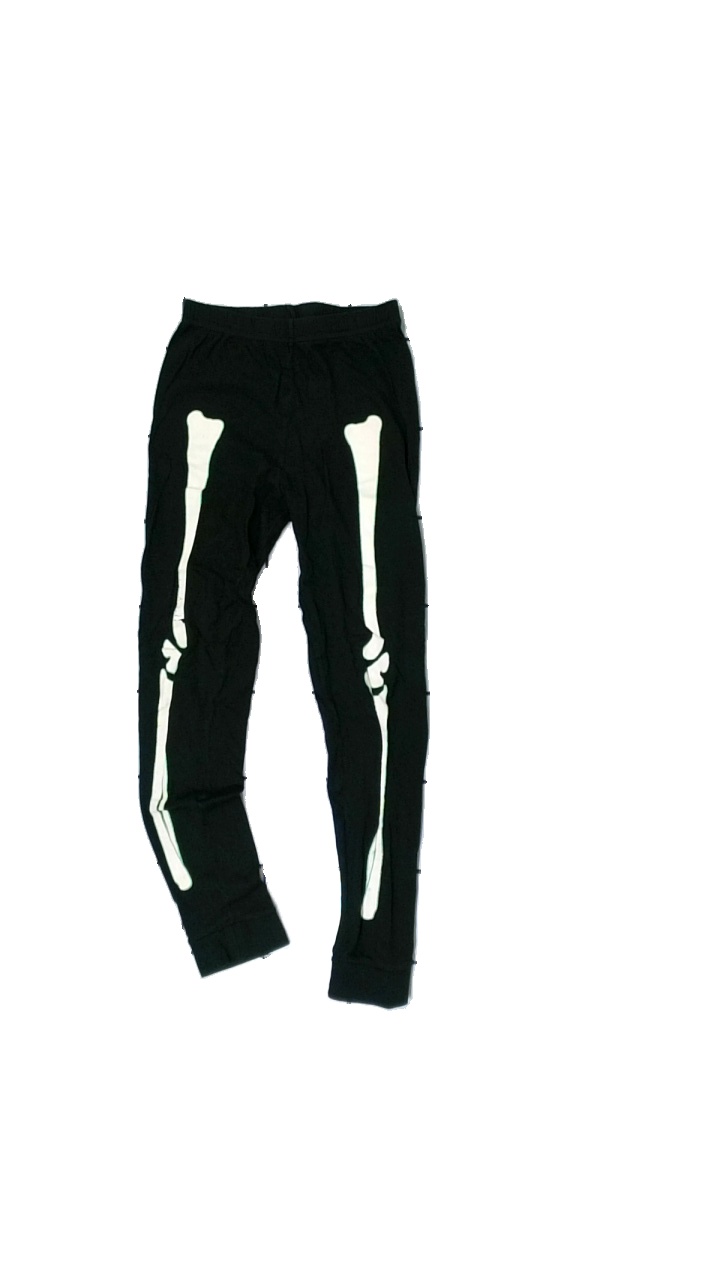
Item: Trousers (Children)
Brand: Kappahl
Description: svarta byxor med skelett på, litet hål i skrevet
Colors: Black, Beige, Green
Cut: Regular
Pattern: Other
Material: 100% cotton
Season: All
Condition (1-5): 3
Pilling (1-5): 5
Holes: Minor
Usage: Reuse
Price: <50